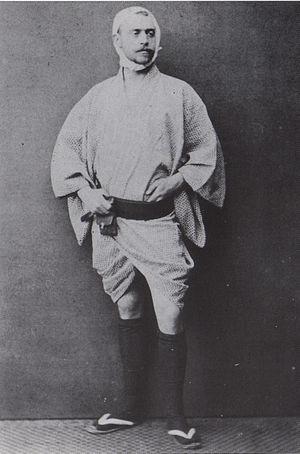
Hugues Krafft